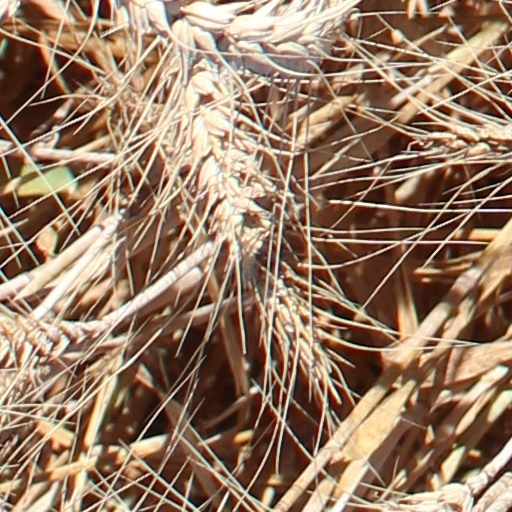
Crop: wheat